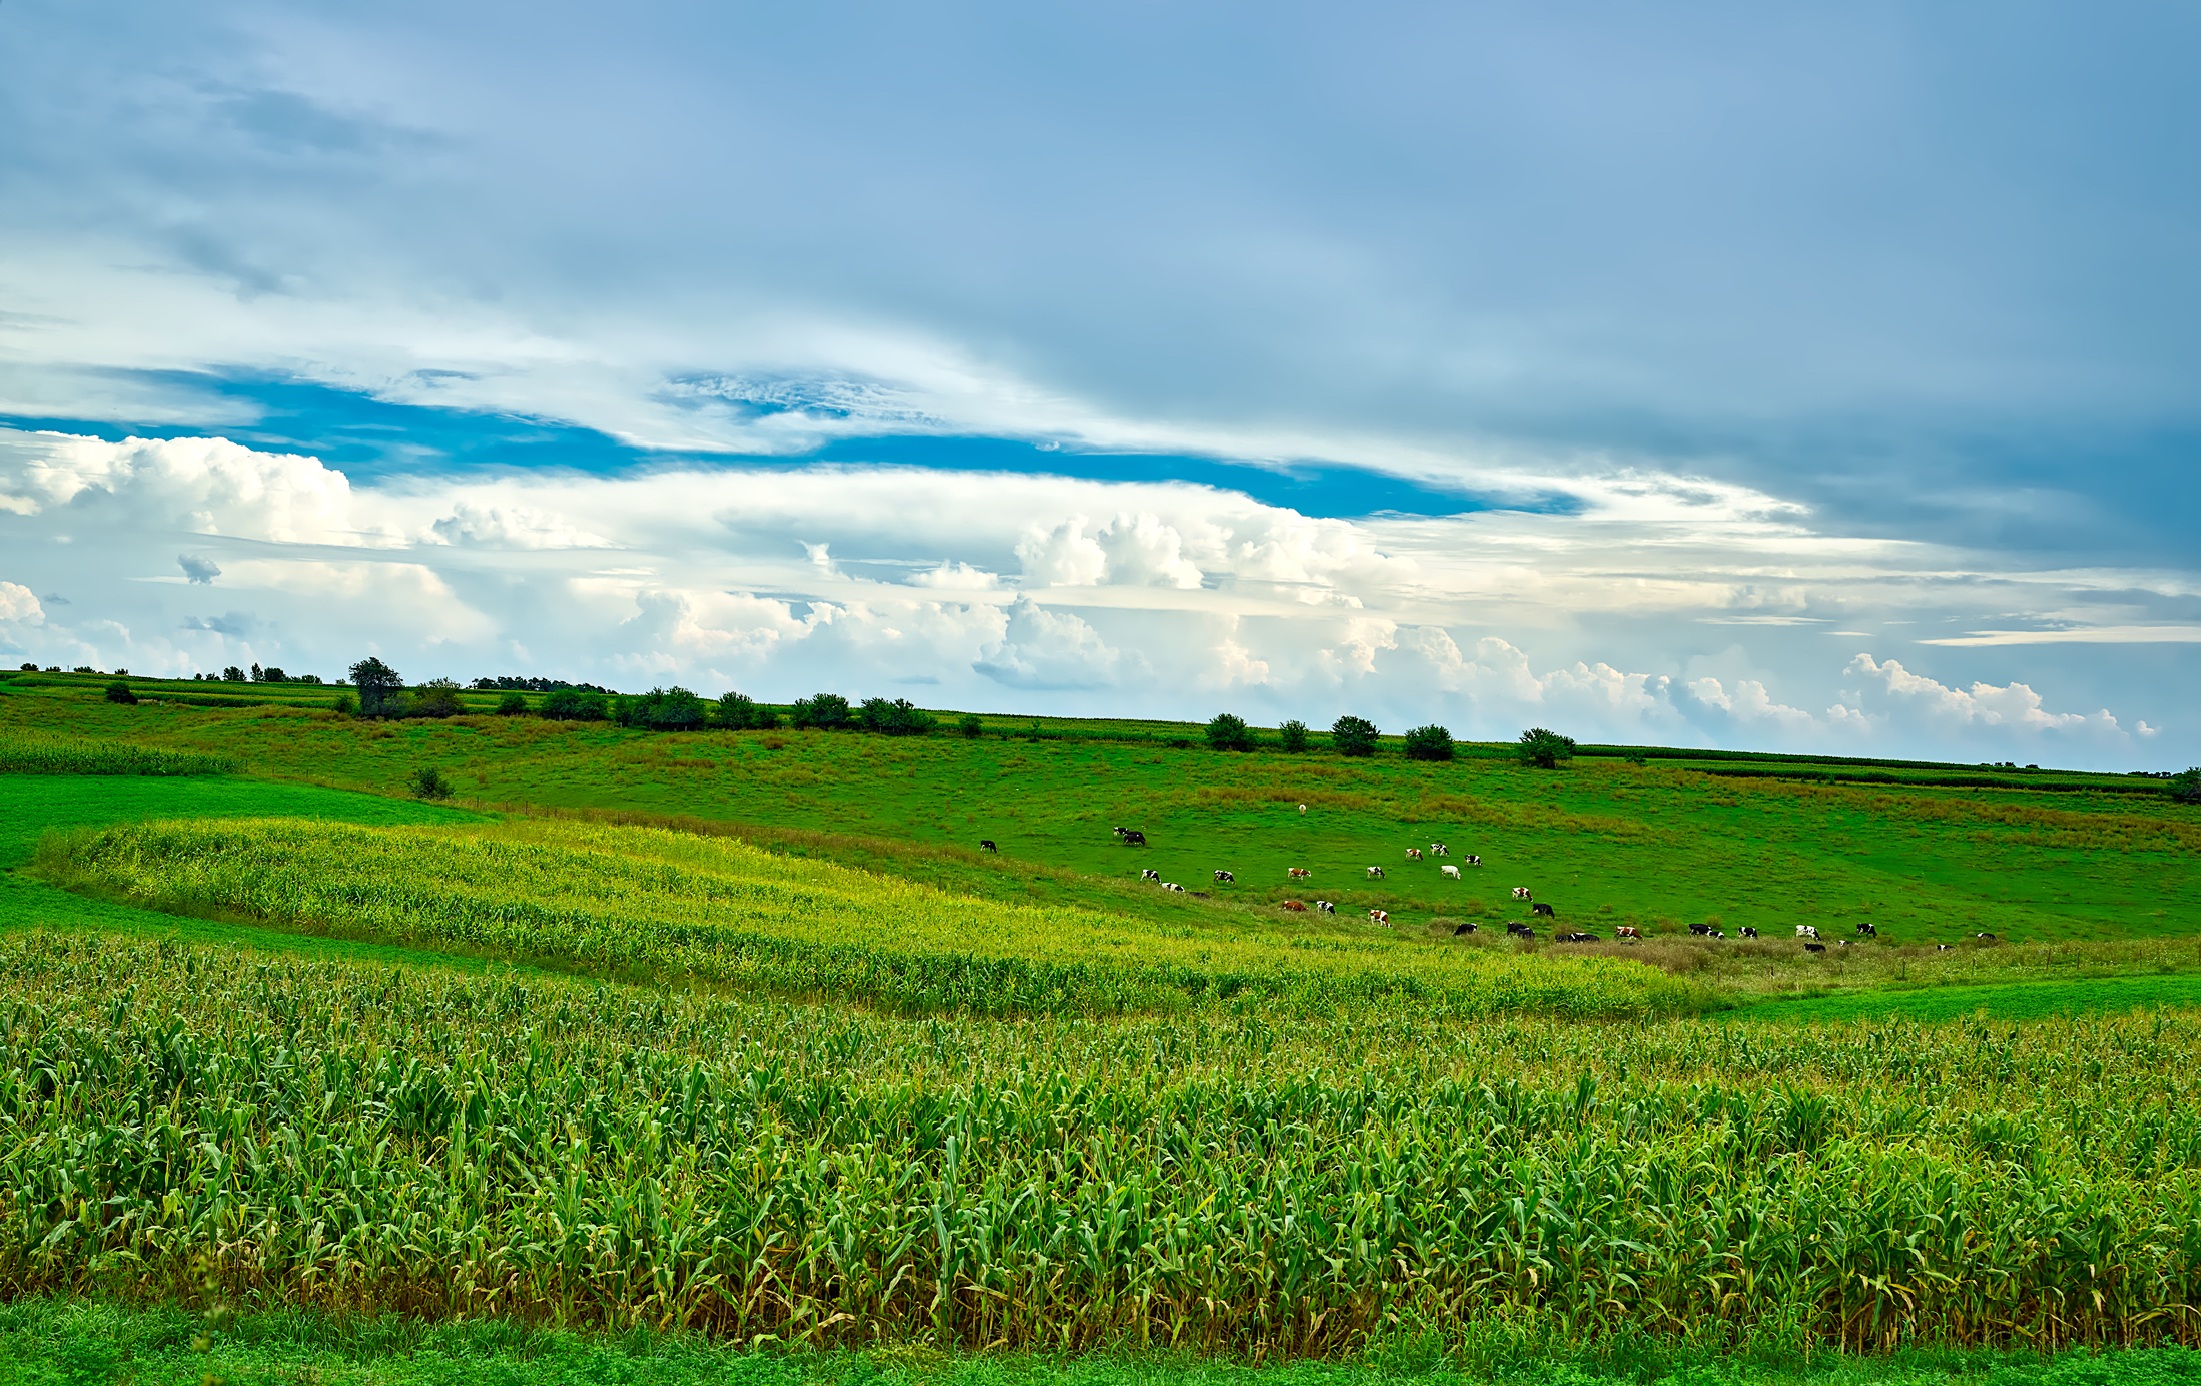
landscape, nature, grass, horizon, marsh, cloud, sky, field, farm, lawn, meadow, prairie, sunlight, morning, hill, country, summer, rural, green, cattle, crop, pasture, corn, agriculture, plain, trees, cows, outdoors, hdr, clouds, fields, grassland, picturesque, crops, plateau, beautiful, habitat, wisconsin, steppe, rural area, paddy field, meteorological phenomenon, natural environment, geographical feature, grass family